Uruguay national rugby union team

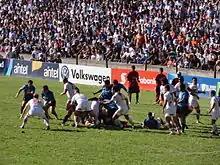
2015 Rugby World Cup repechage qualifier match between Uruguay and Russia

During the 2015 Rugby World Cup qualifying, Uruguay won the 2013 South American Rugby Championship "A", getting wins at the Estadio Charrúa against Brazil (58–7) and Chile (23–9). In March 2014, Uruguay faced the United States in a NACRA-CONSUR playoff for the last Americas qualification spot. Uruguay tied the home leg 27–27, but lost the away leg 32–13. Uruguay then moved to the repechage, where it defeated Hong Kong 28–3 at the Estadio Charrúa, to face Russia for the 20th and final spot at the 2015 Rugby World Cup. Uruguay qualified for the 2015 Rugby World Cup by defeating Russia by an aggregate score of 57–49 in the two-game series, winning the second game at home 36–27 in front of 14,000 fans at the Charrua Stadium.